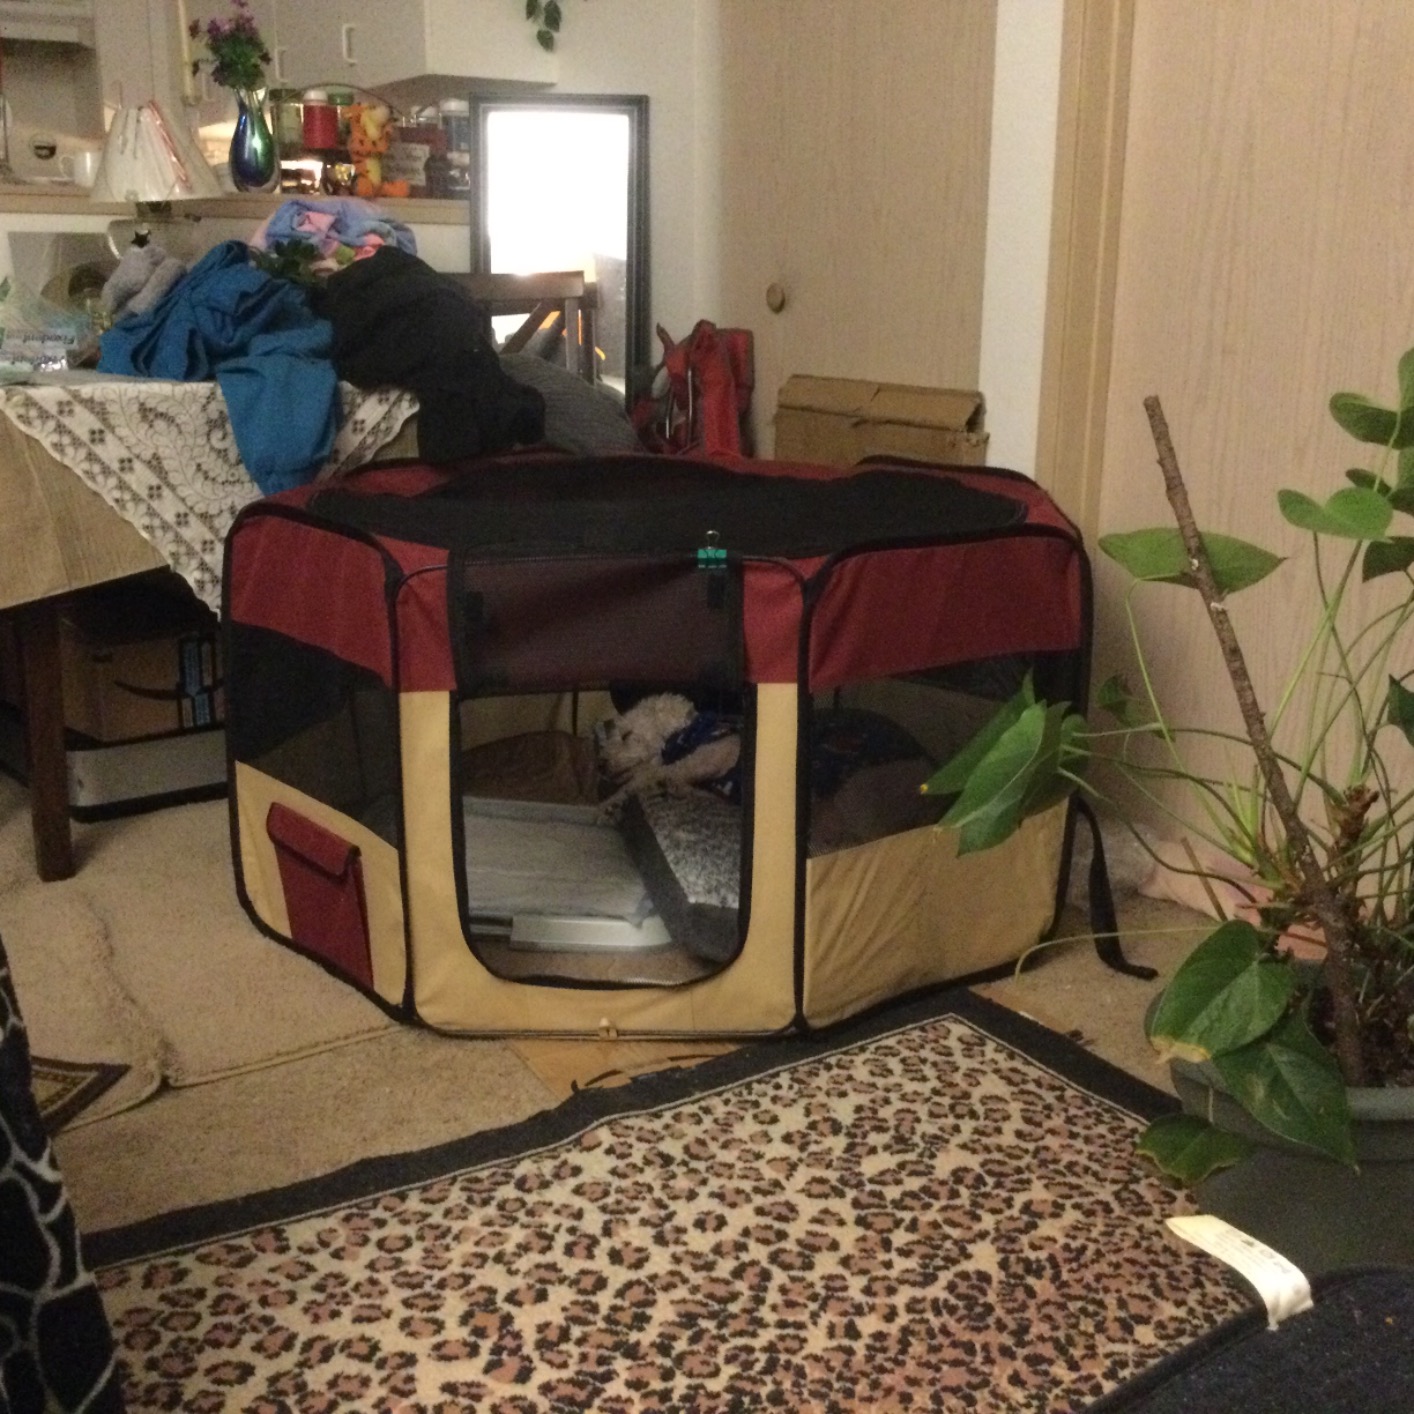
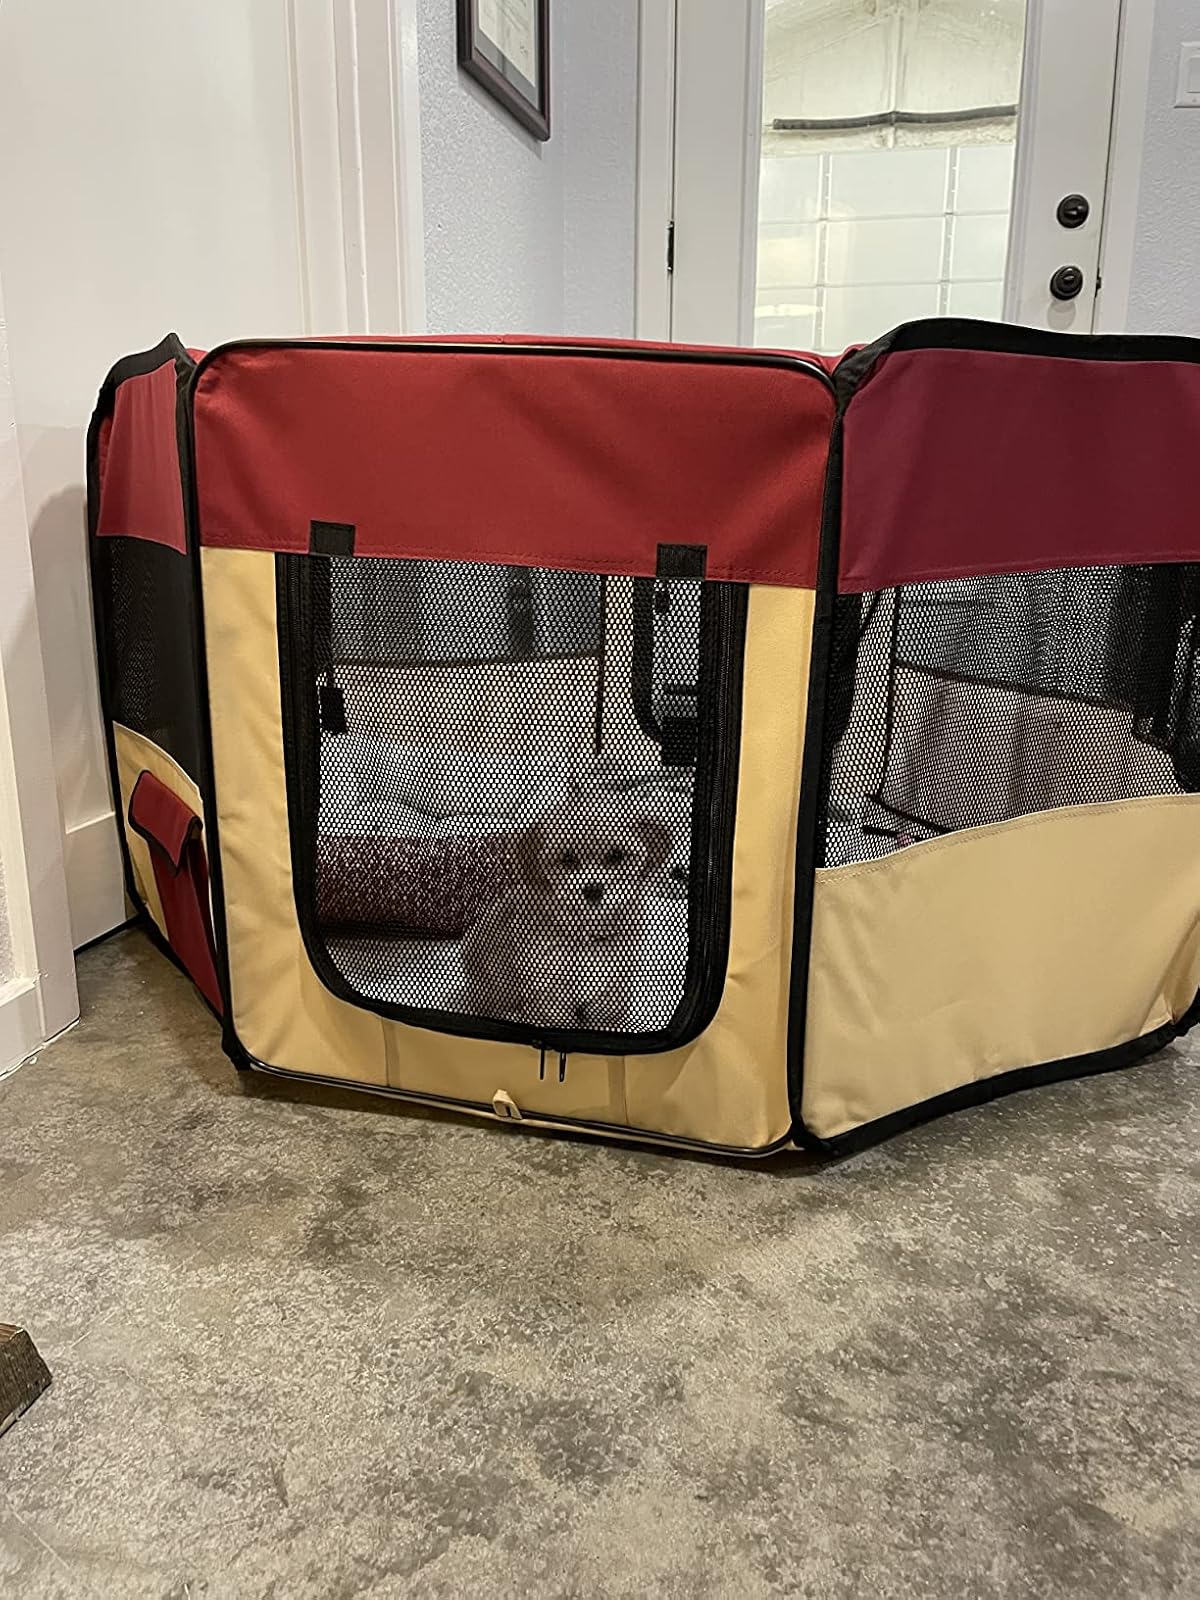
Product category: items_kennel
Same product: yes